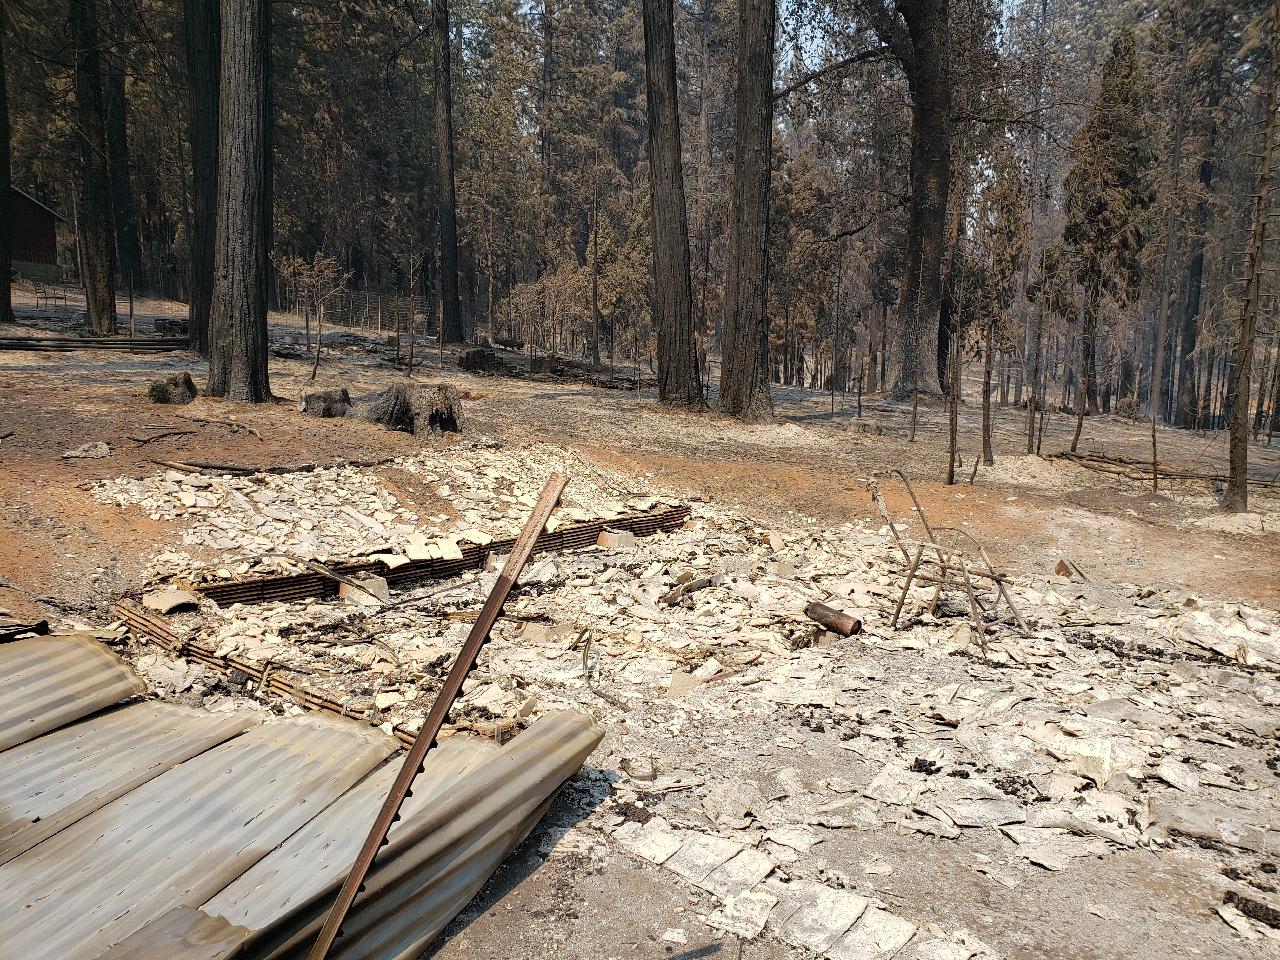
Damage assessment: destroyed